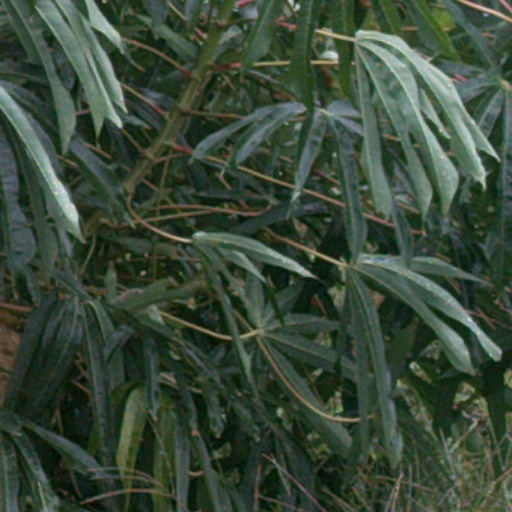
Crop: cassava